Cisalpine Republic

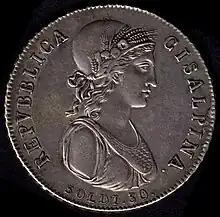
"30 soldi" coin (equal to lira) of the Cisalpine Republic, 1801

After the defeat of France at the Battle of Cassano in April 1799 during the War of the Second Coalition, the republic was occupied by General Suvorov's Russian and Austrian forces, which appointed a provisional administration led by the Imperial Commission of the Mantuan Count . They departed only on 30 May 1800, just a few days before the French won the Battle of Marengo.